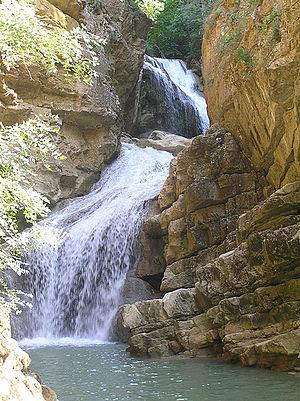
Les aires naturelles protégées de Serbie couvrent une superficie de 5 443 km², soit environ 6 % du territoire du pays.
Klinë en albanais et Klina en serbe latin {en serbe cyrillique : Клина ; autre nom albanais : Klina est une ville et une commune du Kosovo. Elles font partie du district de Pejë/Peć. En 1991, la commune/municipalité comptait 65 033 habitants, dont une majorité d'Albanais. En 2009, la population de la commune/municipalité était estimée par l'OSCE à 55 000 habitants. Selon le recensement kosovar de 2011, la commune compte 37 585 habitants.